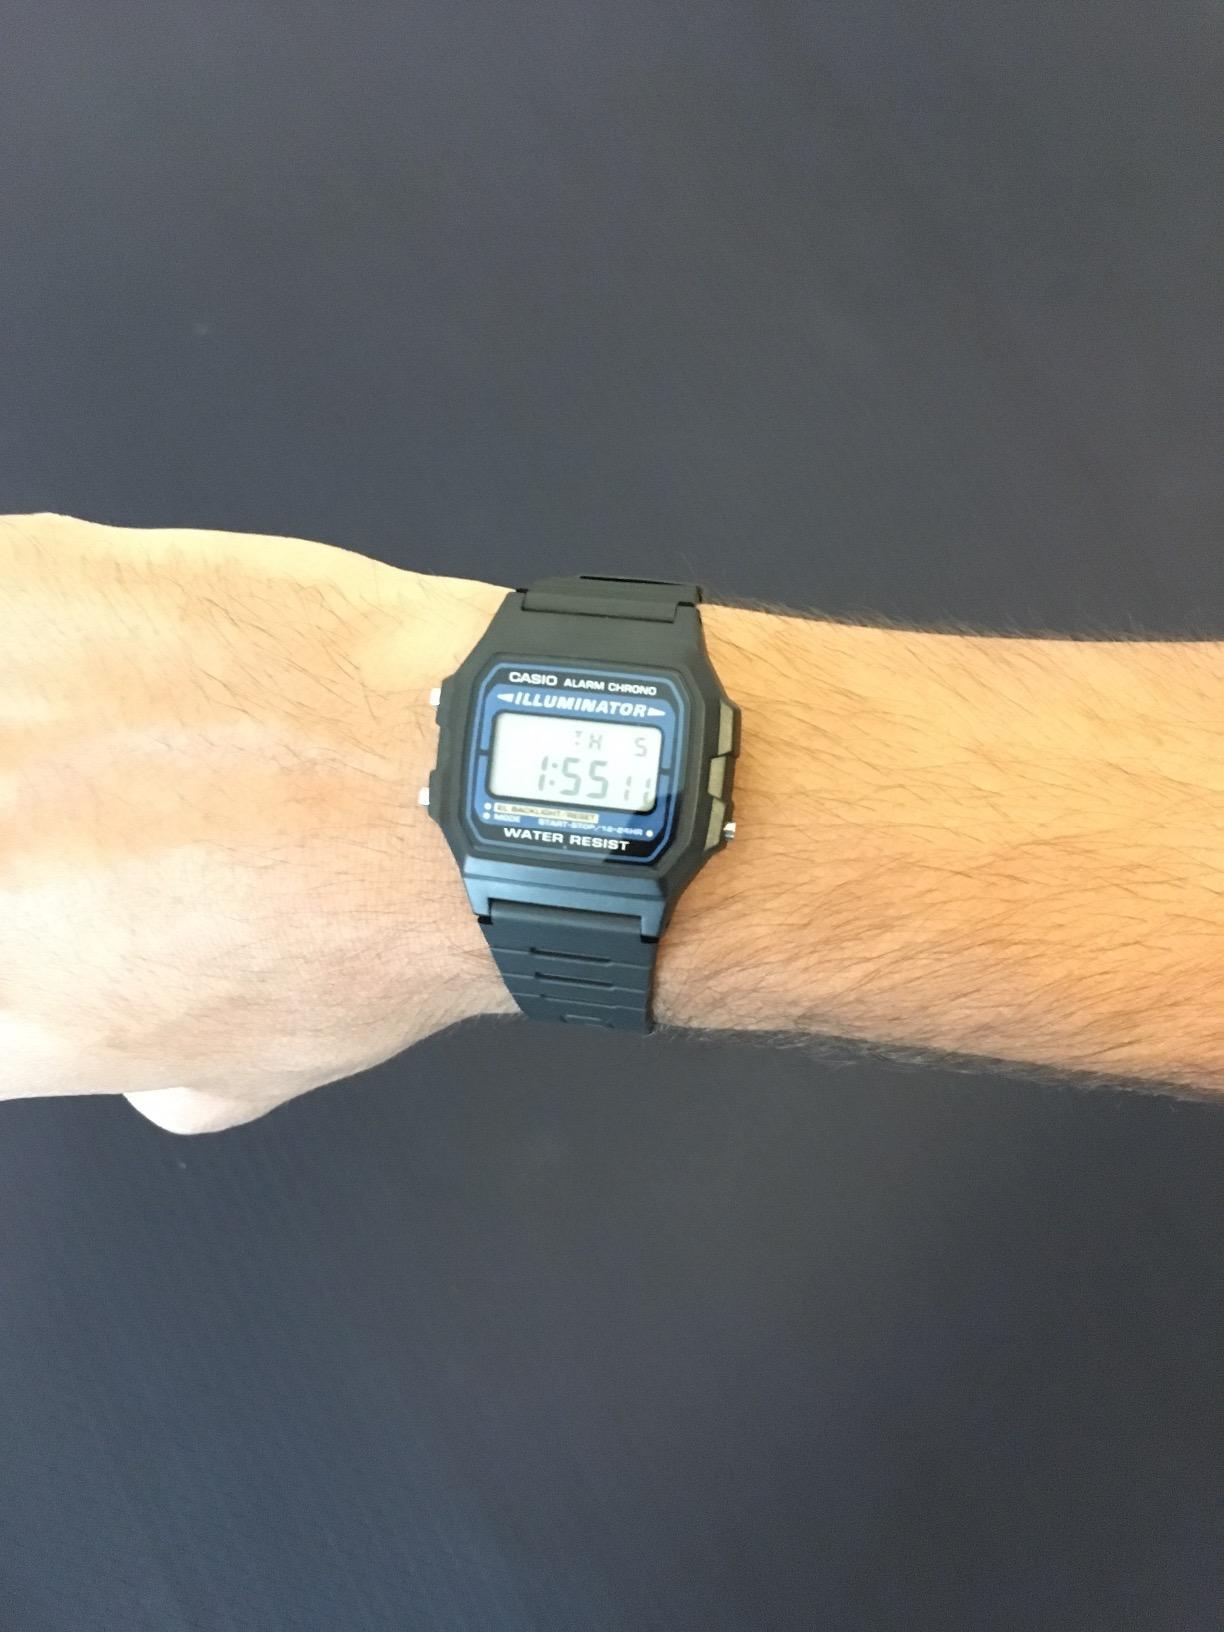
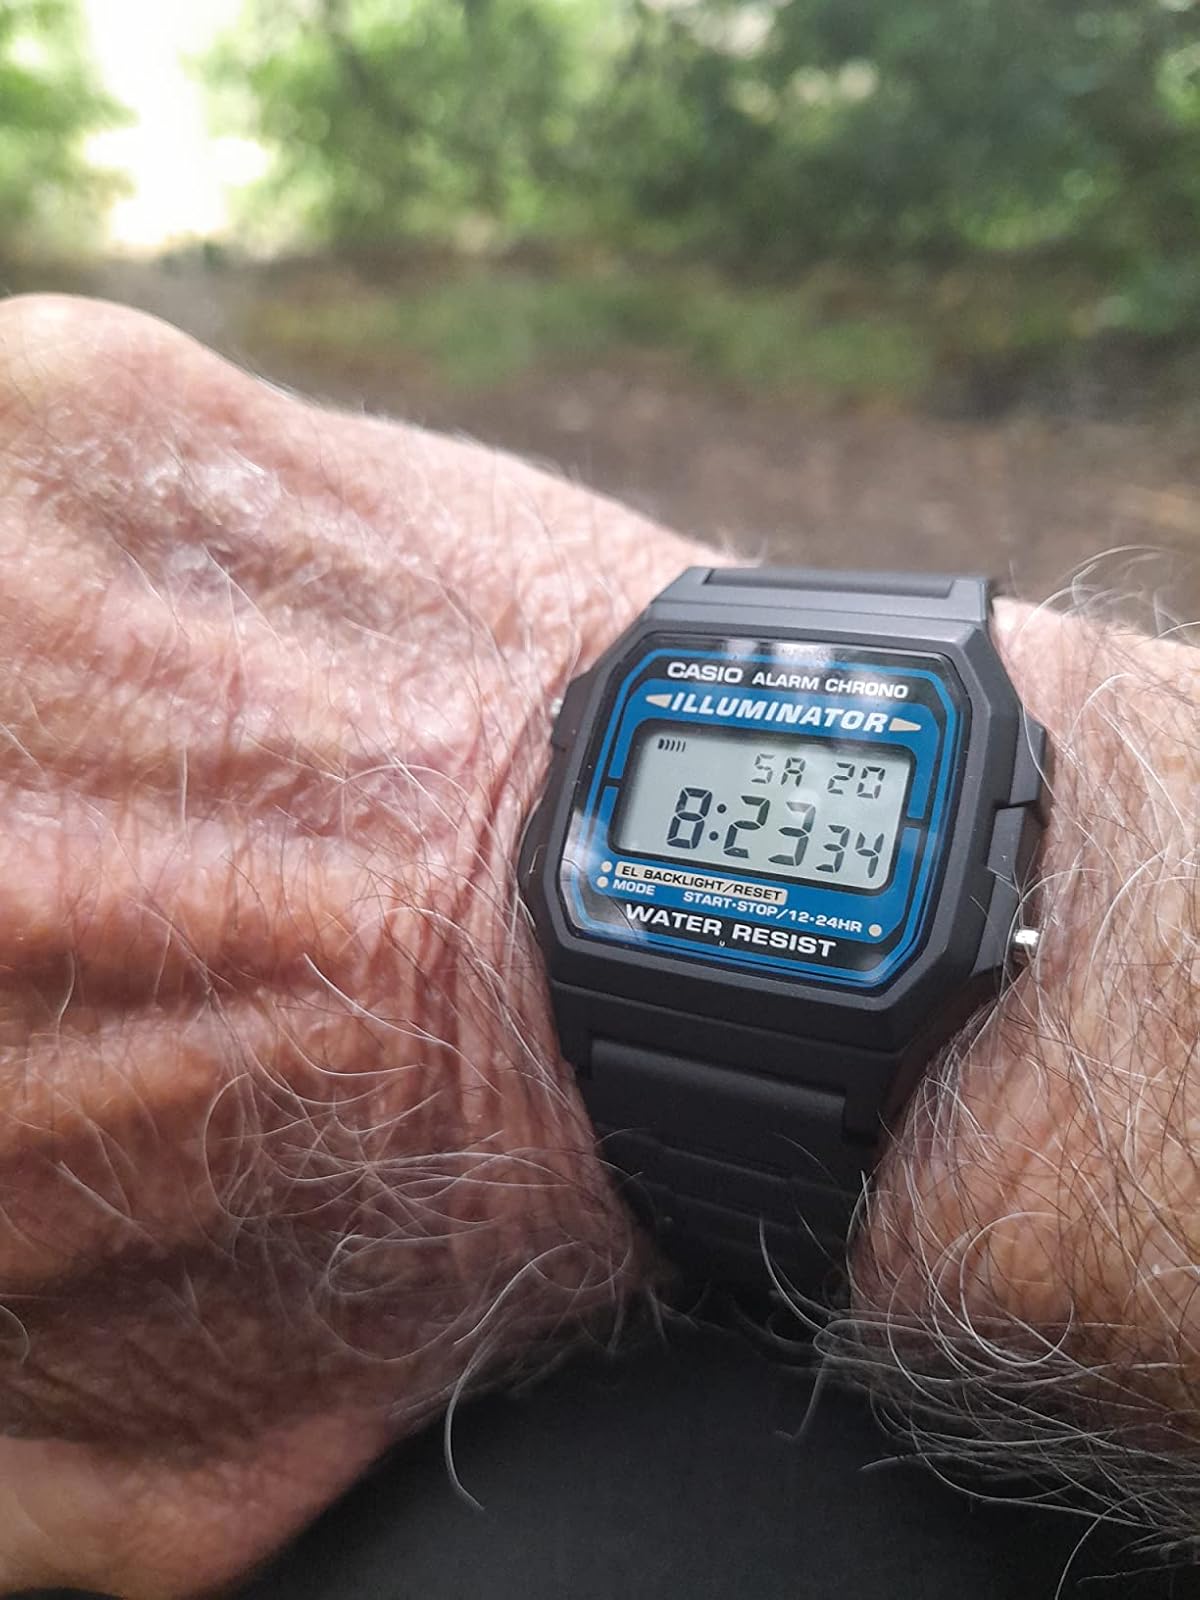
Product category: accessories_watch
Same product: yes